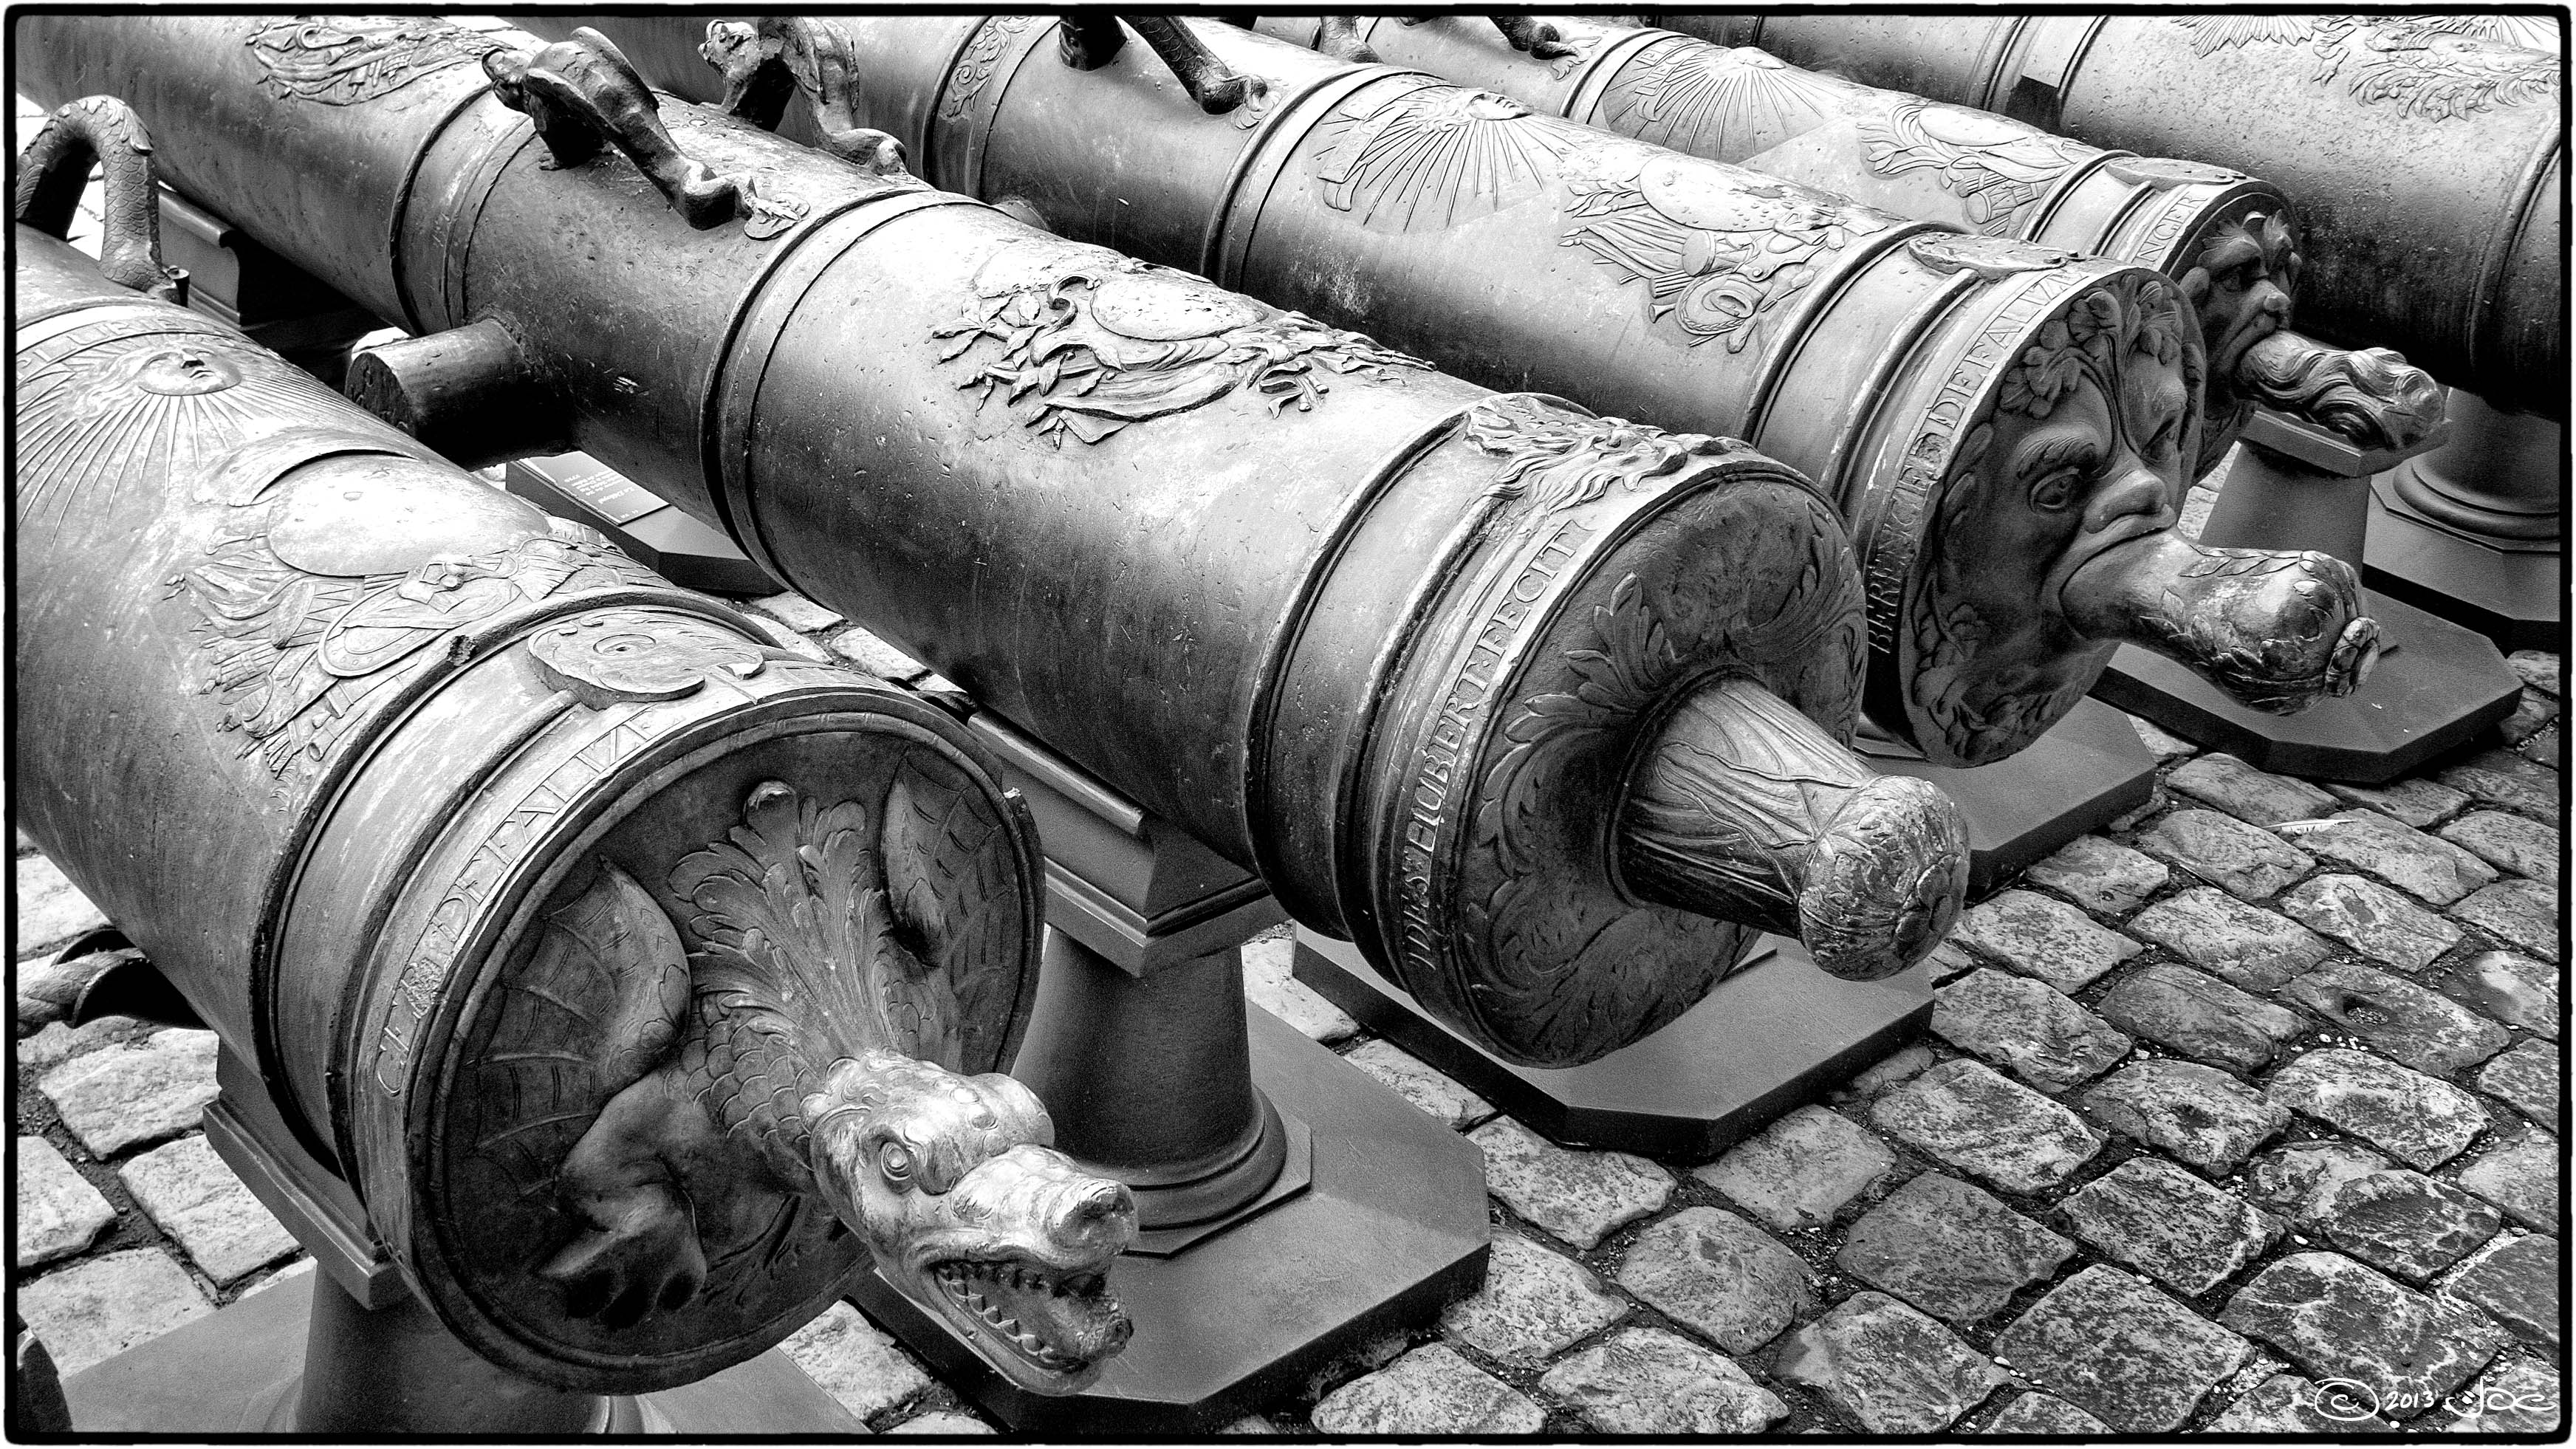
black and white, paris, france, industry, monochrome, tire, places, cannon, ledefrance, monochrome photography, man made object